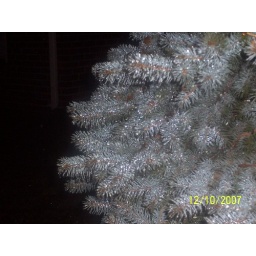
Pine tree by my house after the ice storm on monday.